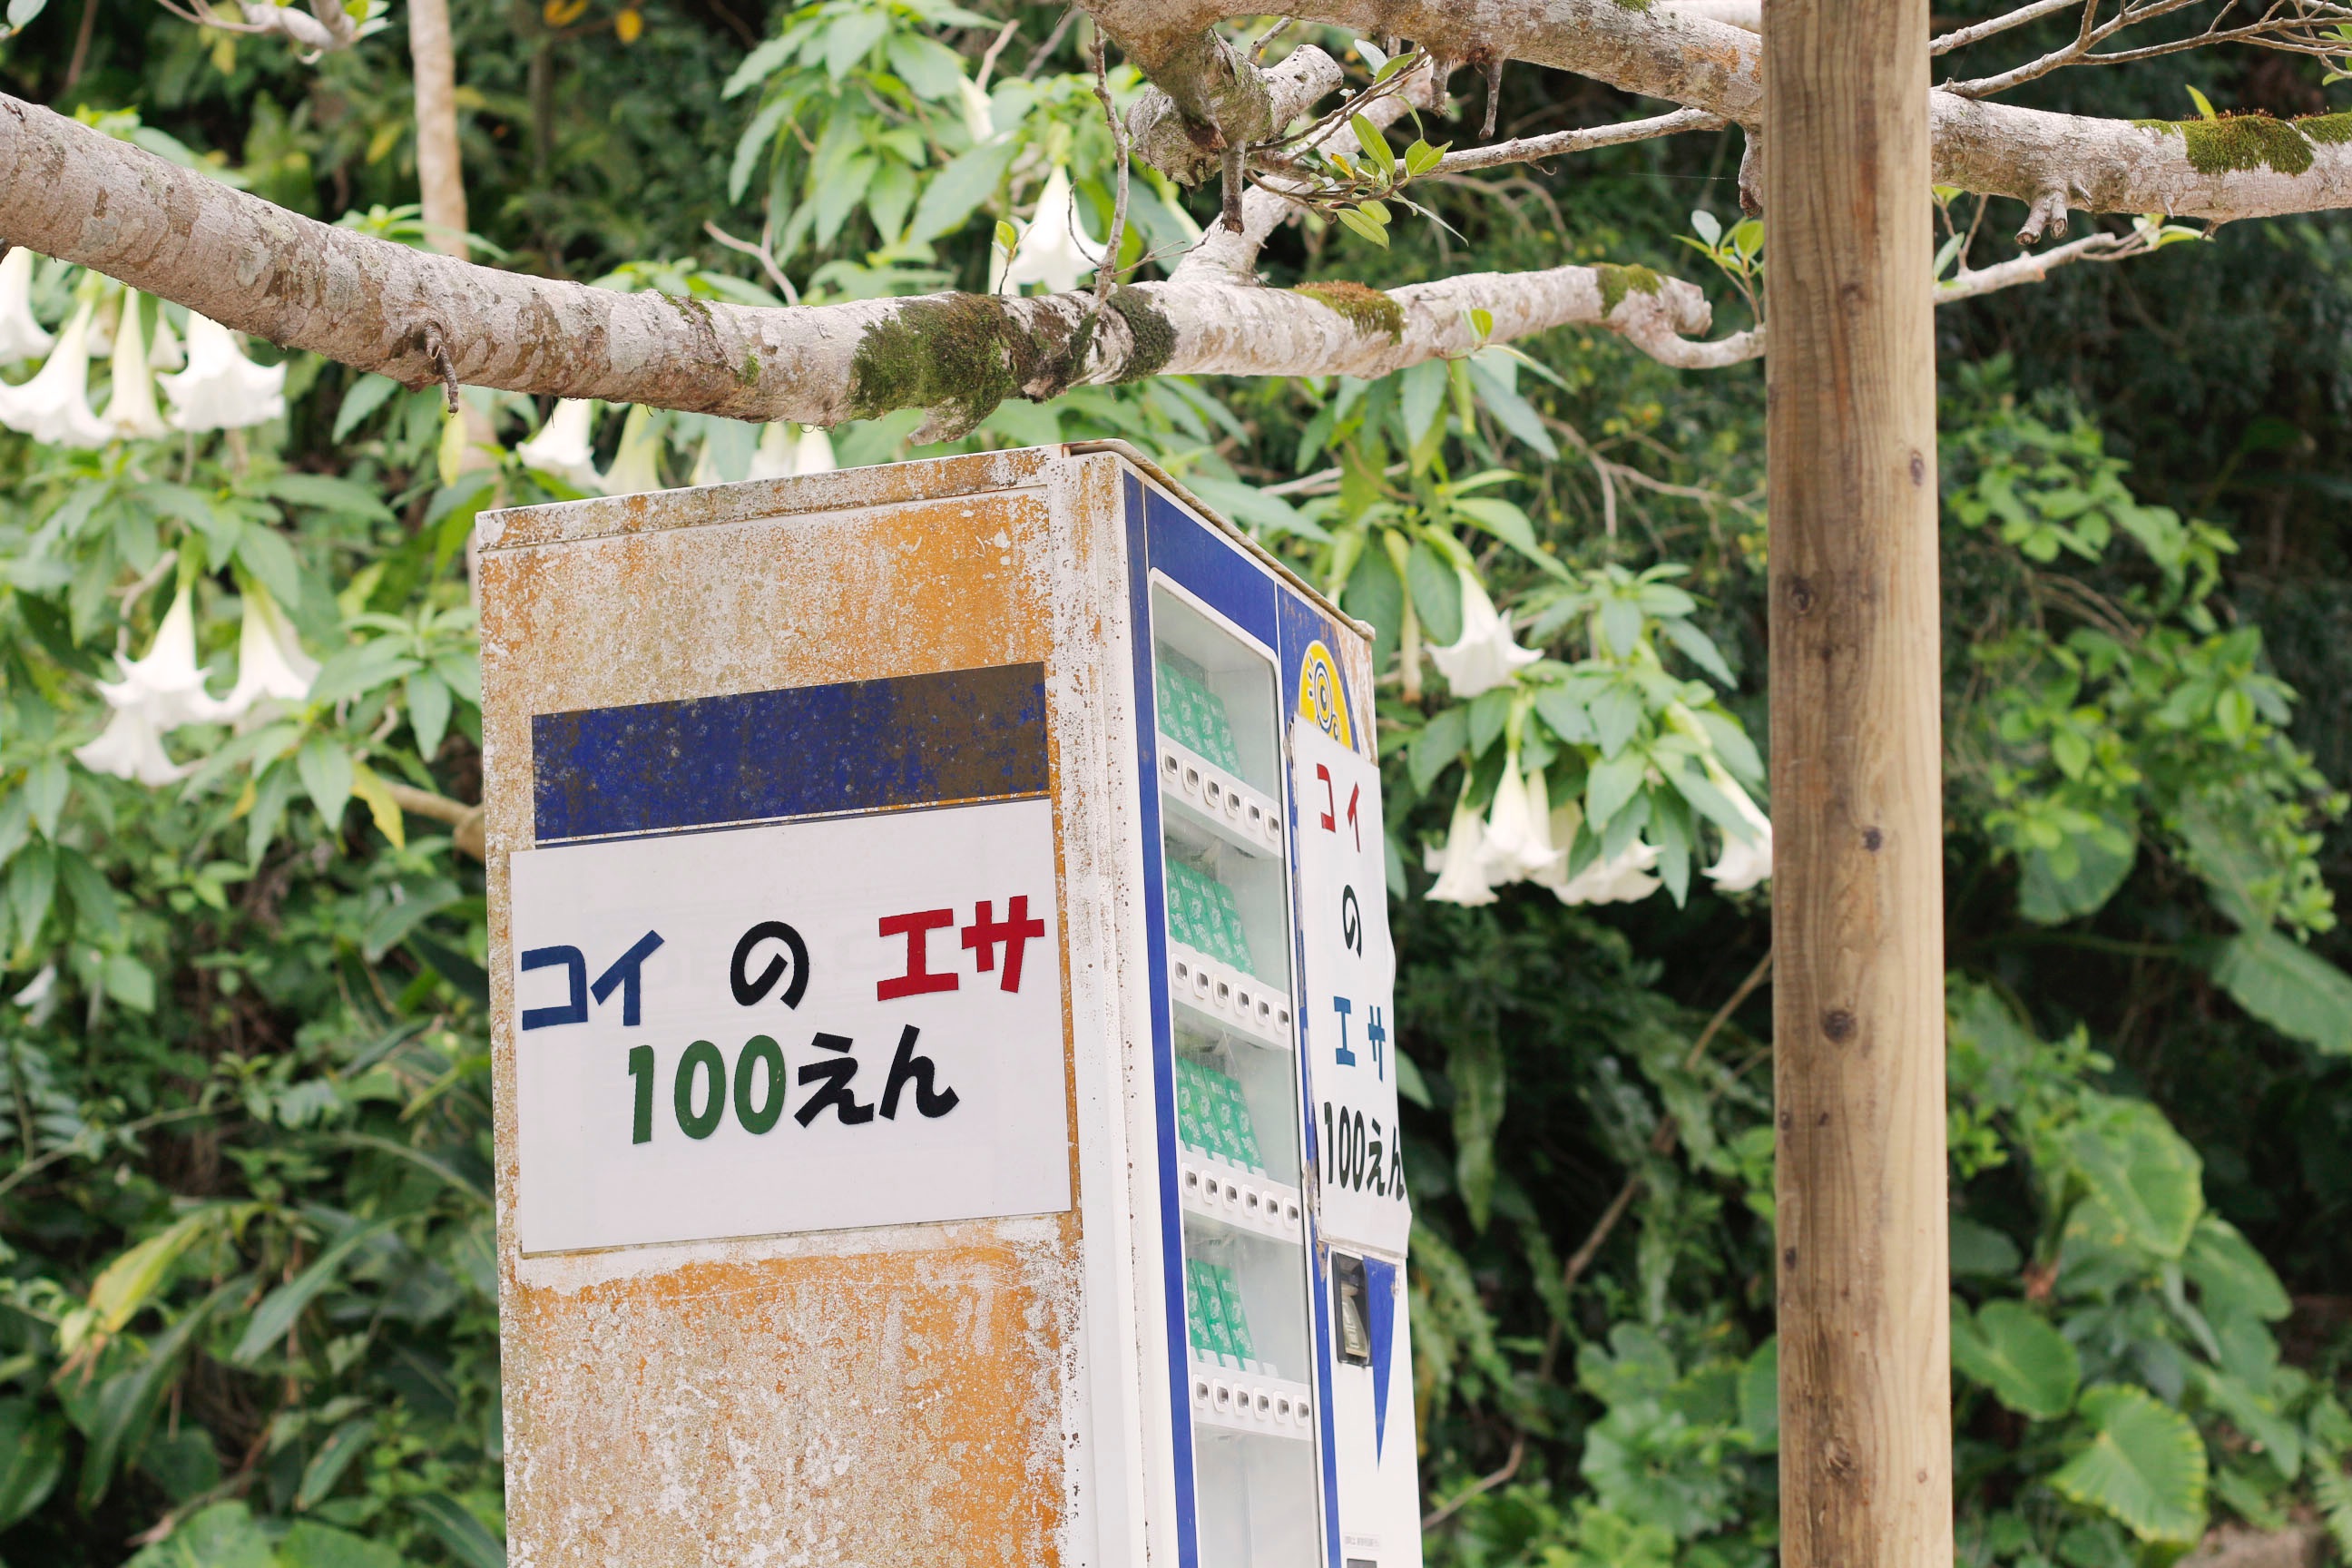
agriculture, garden